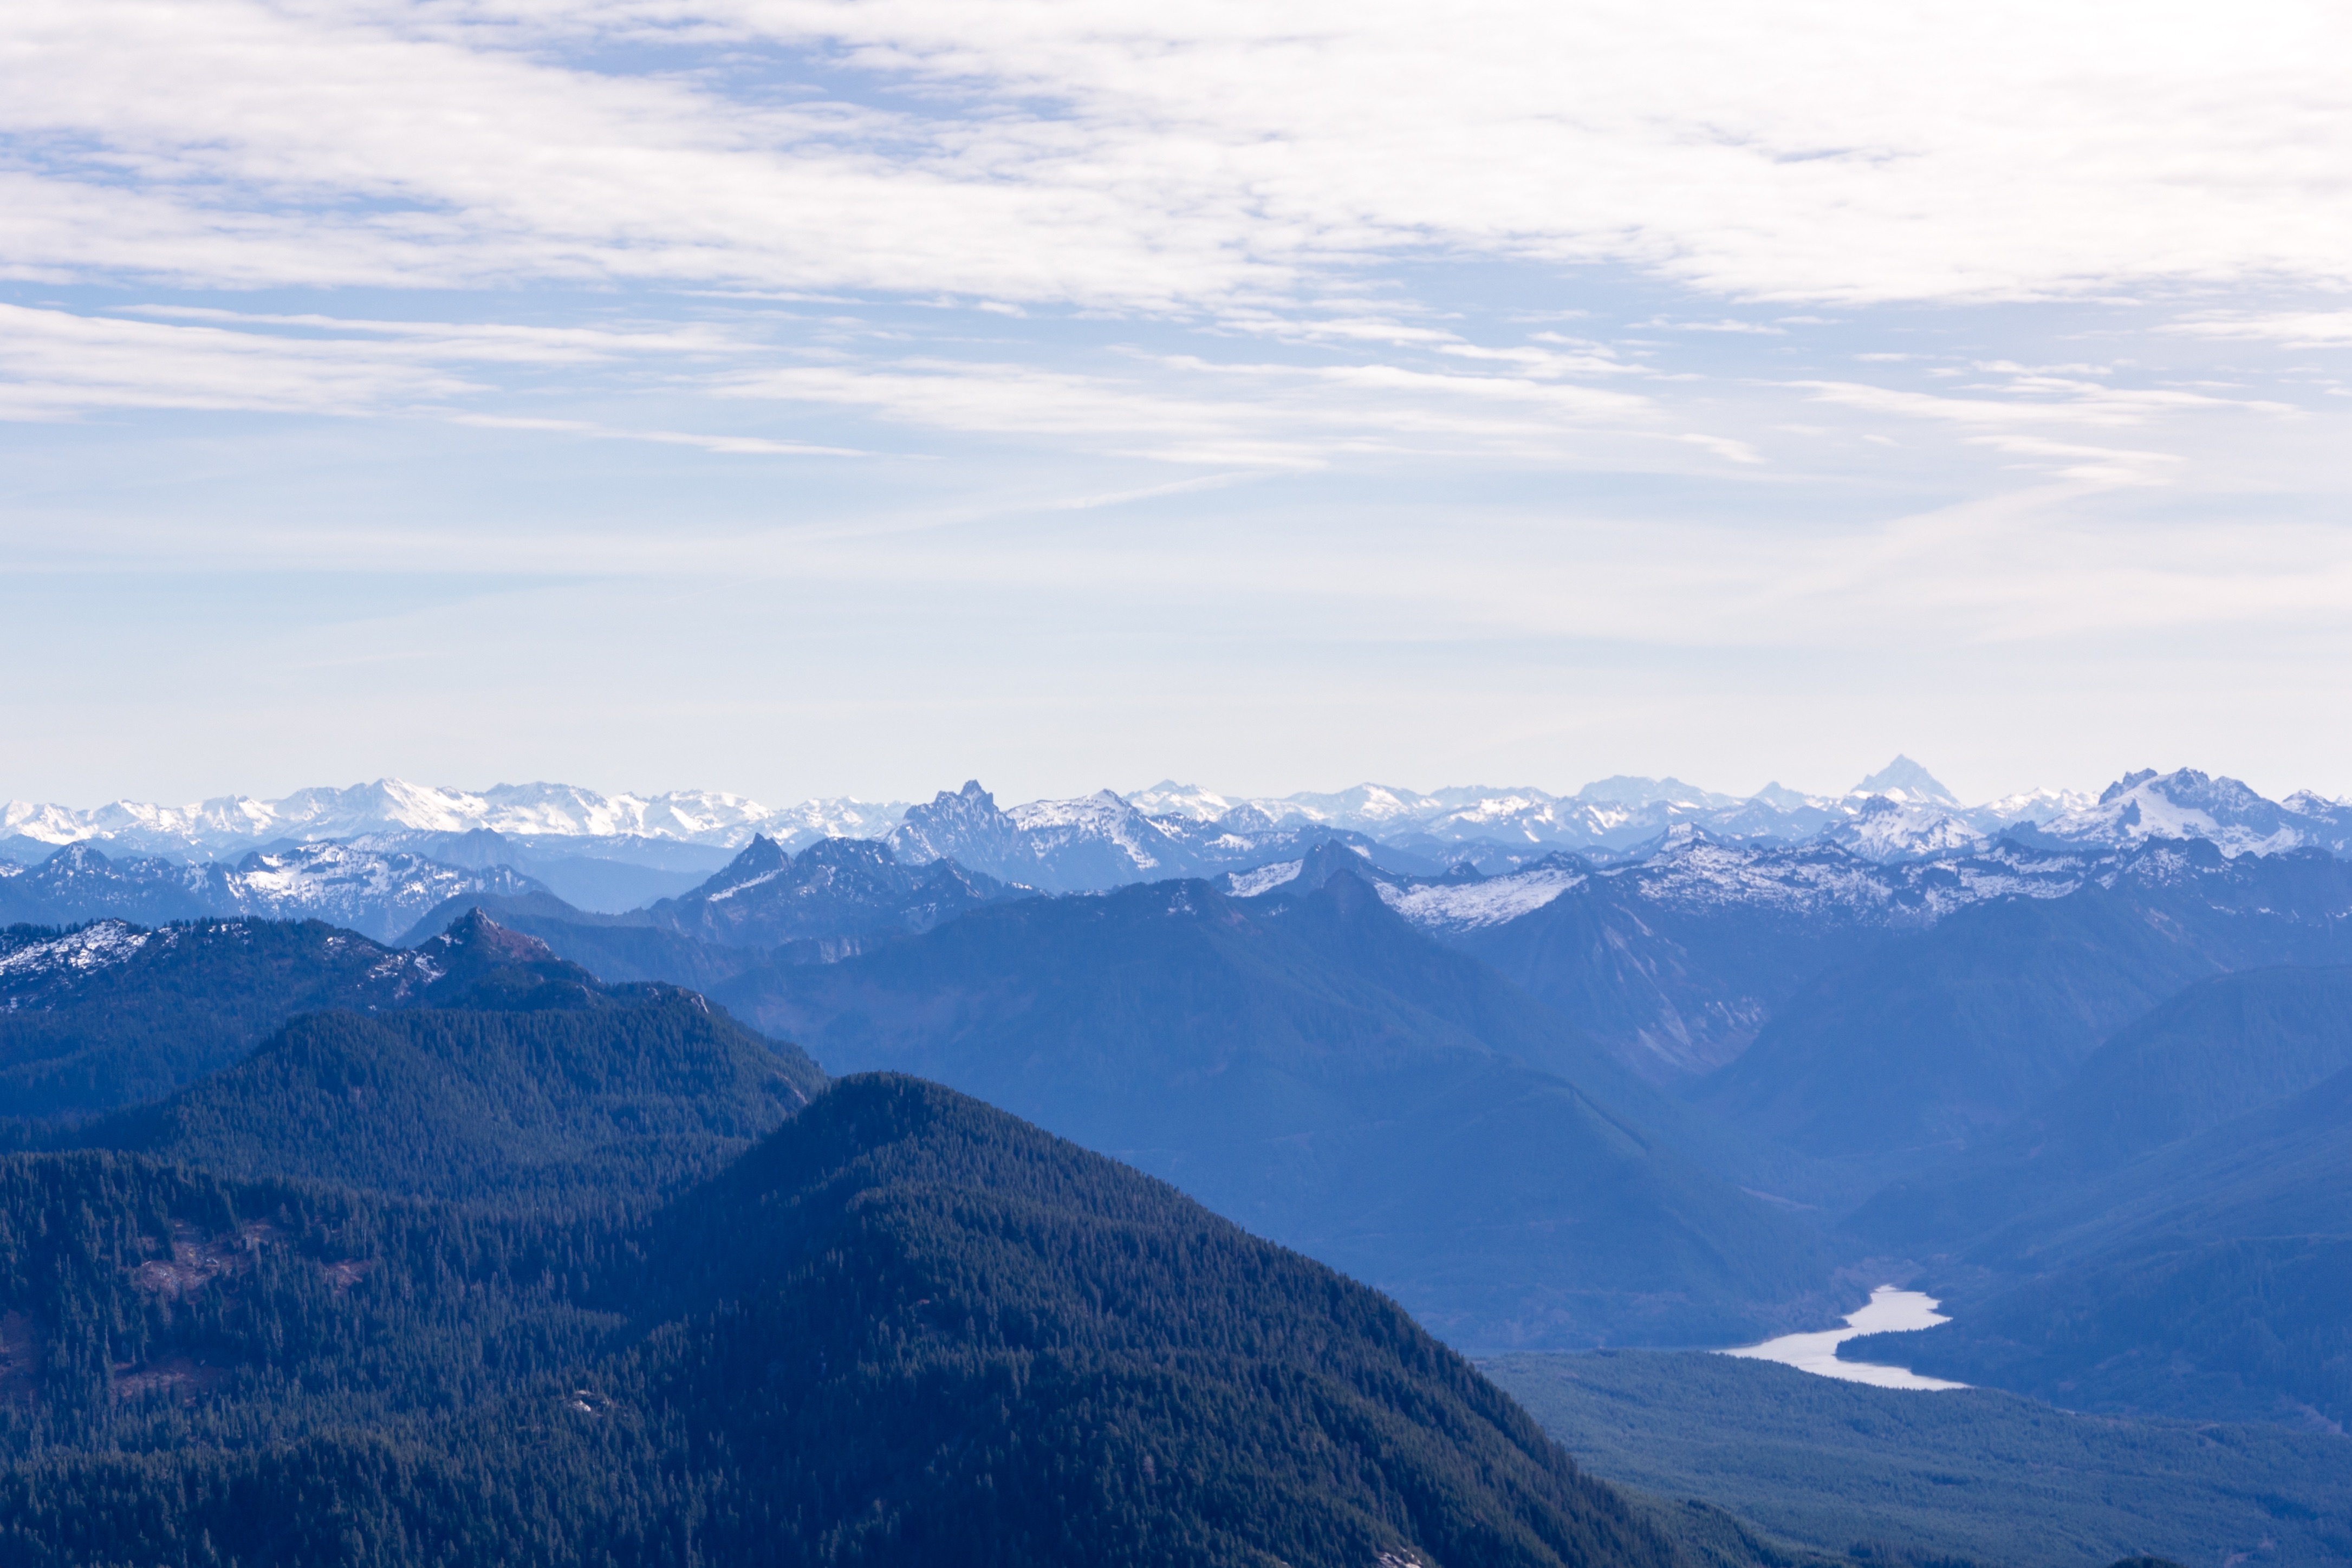
nature, wilderness, mountain, snow, cloud, valley, mountain range, ridge, summit, alps, plateau, fell, landform, mountain pass, geographical feature, atmospheric phenomenon, mountainous landforms